Clare College Bridge, Cambridge

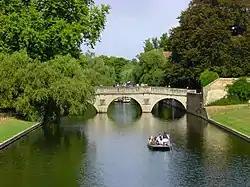

Clare Bridge is the ninth bridge overall and the fifth River Cam bridge on its middle stream in Cambridge. The bridge now connects the Old Court of Clare College to Memorial Court, which was dedicated in 1926. It is a Grade I listed building.